Nickel–metal hydride battery

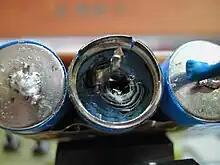
NiMH cell that popped its cap due to failed safety valve

A resettable fuse in series with the cell, particularly of the bimetallic strip type, increases safety. This fuse opens if either the current or the temperature gets too high.